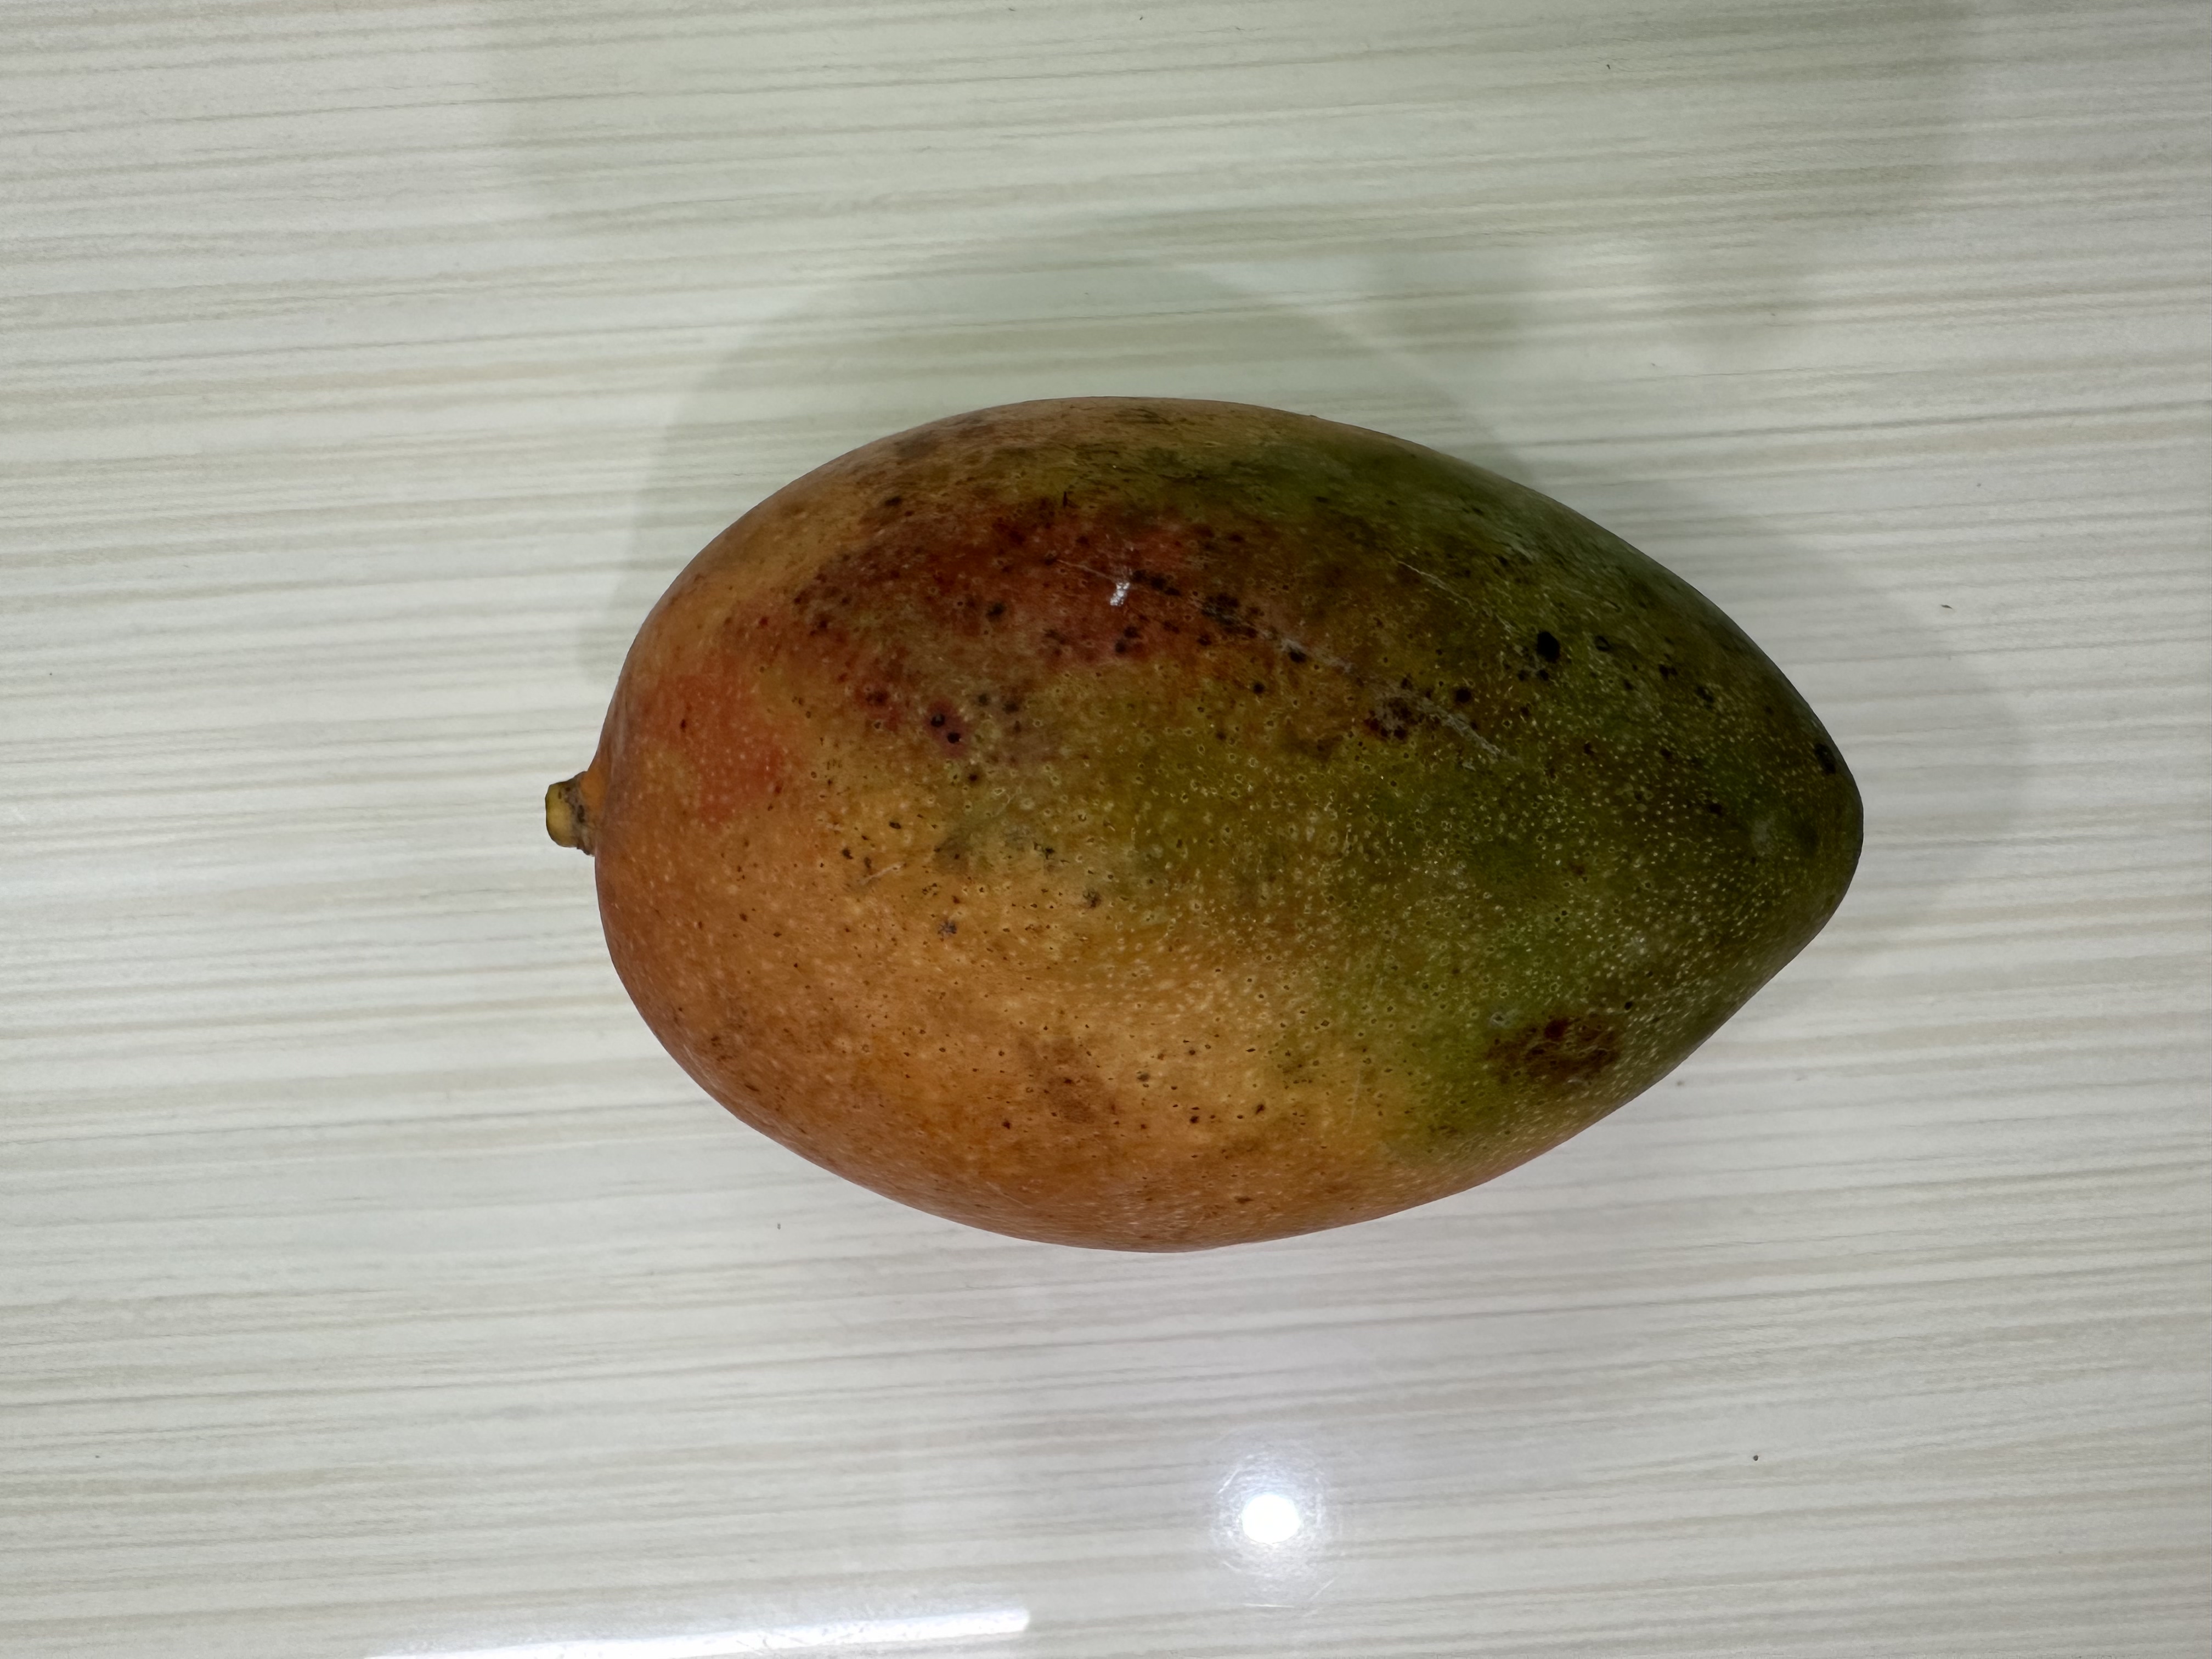
Mango variety: Bari-7